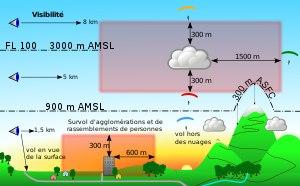
Le 3 février 1959, les rockeurs Buddy Holly, Ritchie Valens et The Big Bopper et leur pilote Roger Peterson meurent dans un accident d'avion près de Clear Lake dans l'Iowa, aux États-Unis, événement surnommé en 1971 The Day the Music Died par l'auteur-compositeur Don McLean dans sa chanson American Pie.
Les règles de vol à vue est le régime de vol le plus simple, le plus libre aussi, où la prévention des collisions repose essentiellement sur le principe voir et d'éviter. Elles font partie des règles de l'air définies par l'OACI. C'est la première technique à avoir été utilisée au début de l'aéronautique et celle qui nécessite le moins d'instruments. Le vol VFR n'est autorisé qu'en conditions météorologiques de vol à vue : le pilote doit disposer le plus souvent d'une visibilité minimale de 1500 à 8000 m et rester hors des nuages. Des conditions particulières s'appliquent au vol à vue au-dessus des nuages, par mauvaise visibilité ou en vol de nuit.